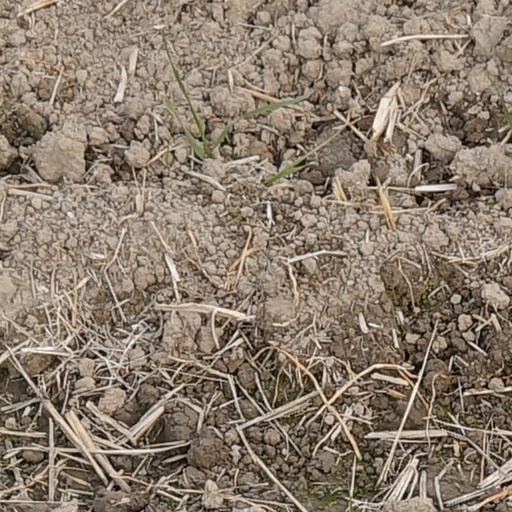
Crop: wheat